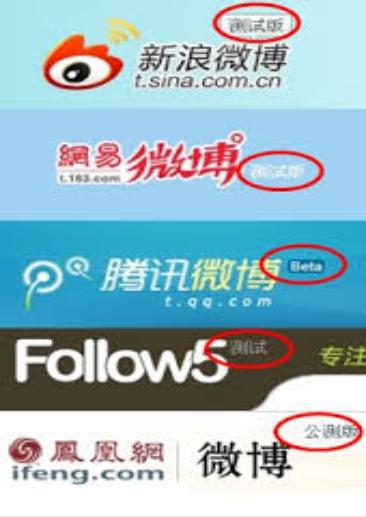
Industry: Leisure